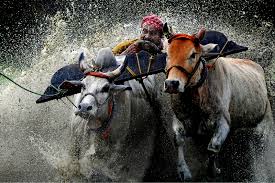
Weather: rain or strom